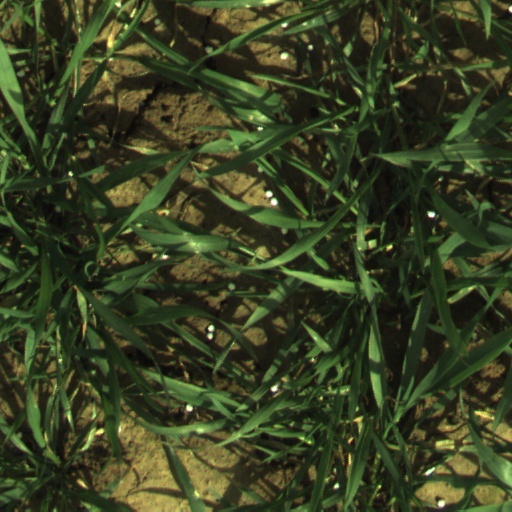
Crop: wheat